The Millionaire Taxi Driver

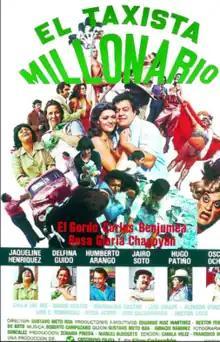
Original movie poster for "El taxista millonario"

The Millionaire Tax Driver is a Colombian comedy film released in December 1979 directed by Gustavo Nieto Roa and starring Carlos "El Gordo" Benjumea and Rosa Gloria Chagoyán.